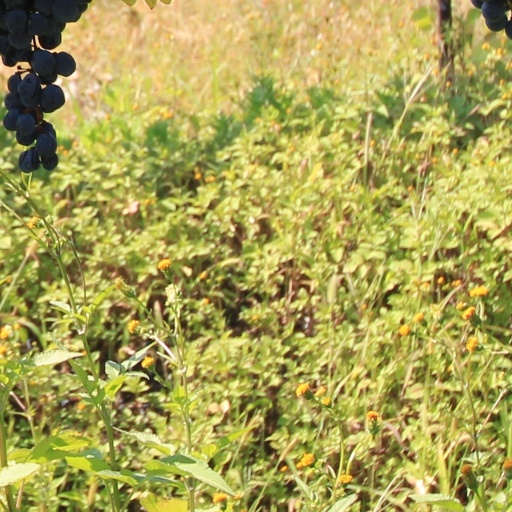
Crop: grape